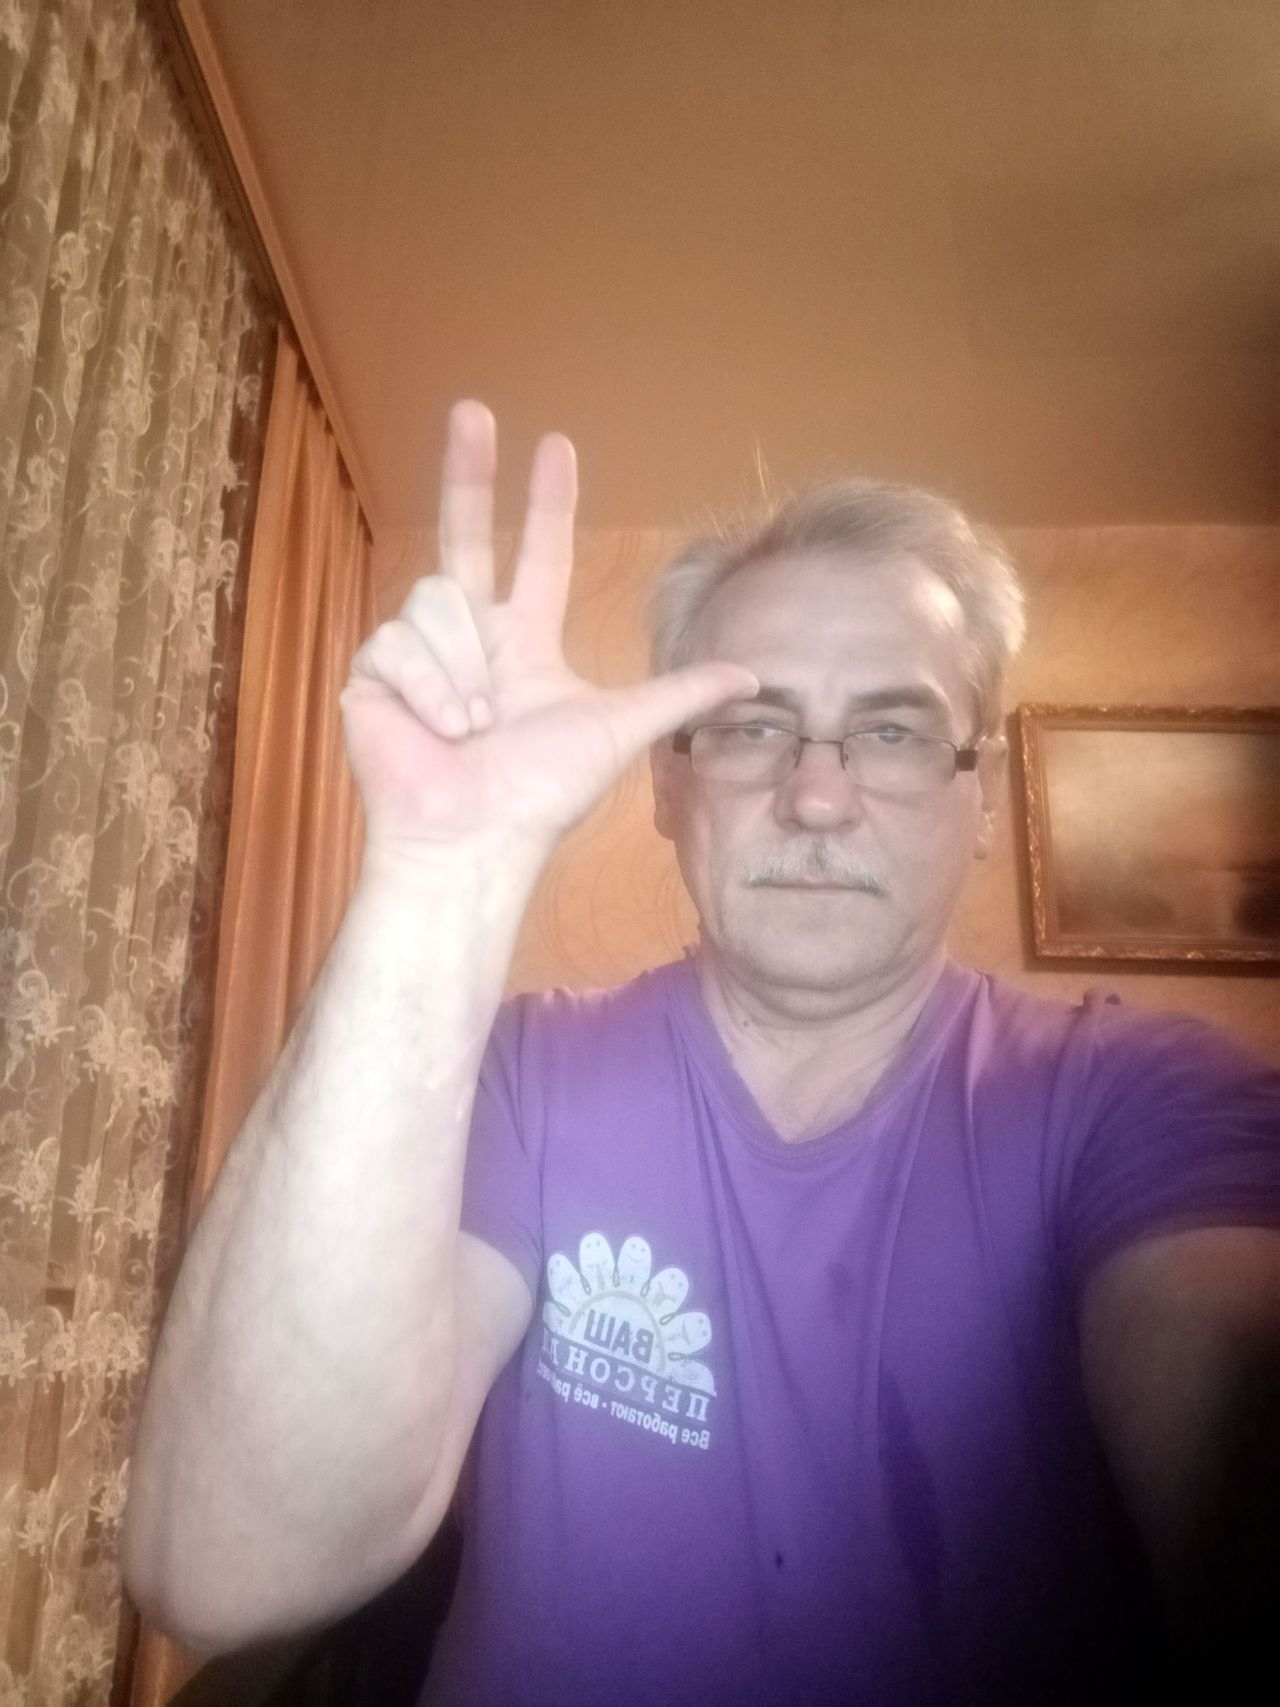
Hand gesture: three2